Cal State Fullerton Titans

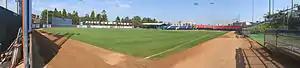
Goodwin Field, home to CSUF Titan's baseball team

Baseball is Cal State Fullerton's strongest sport based on winning the most national championships at the university and consistently being rated among the nation's elite baseball programs. They have won four national championships in the NCAA Men's Baseball College World Series since 1979: 1979, 1984, 1995, and 2004.